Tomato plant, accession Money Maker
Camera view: horizontal (90 deg, fisheye); turntable rotation: 270 degrees
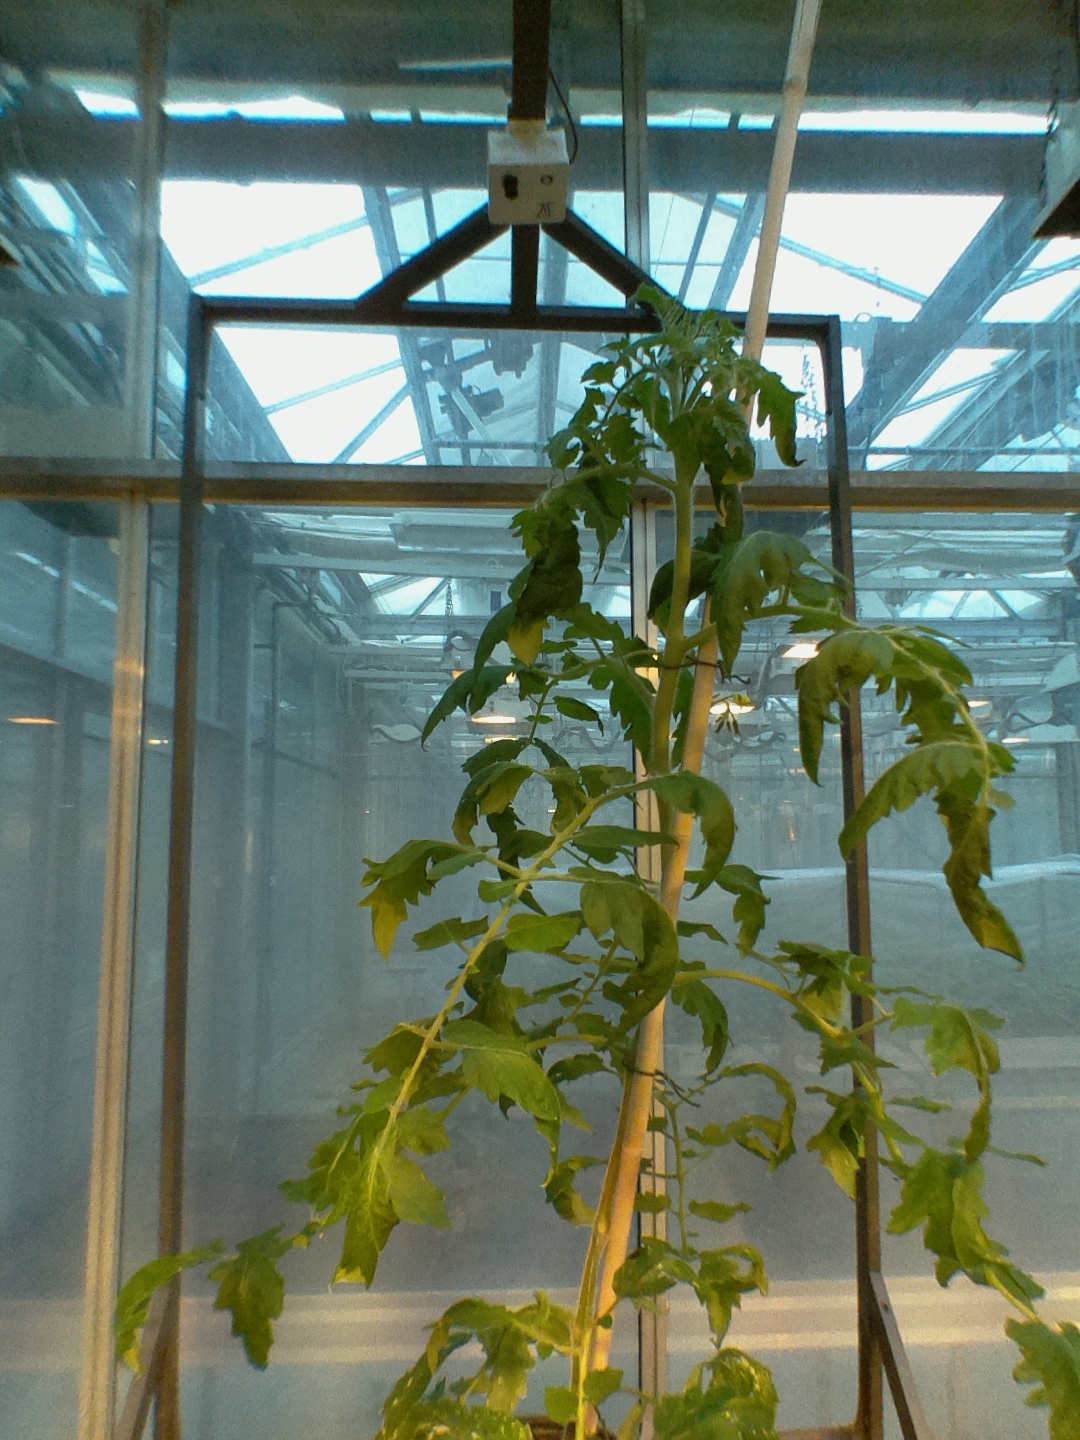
BBCH growth stage 62: 20%-30% of flowers open